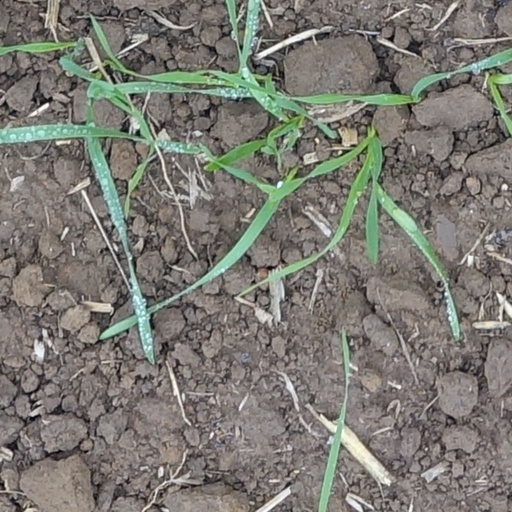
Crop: wheat